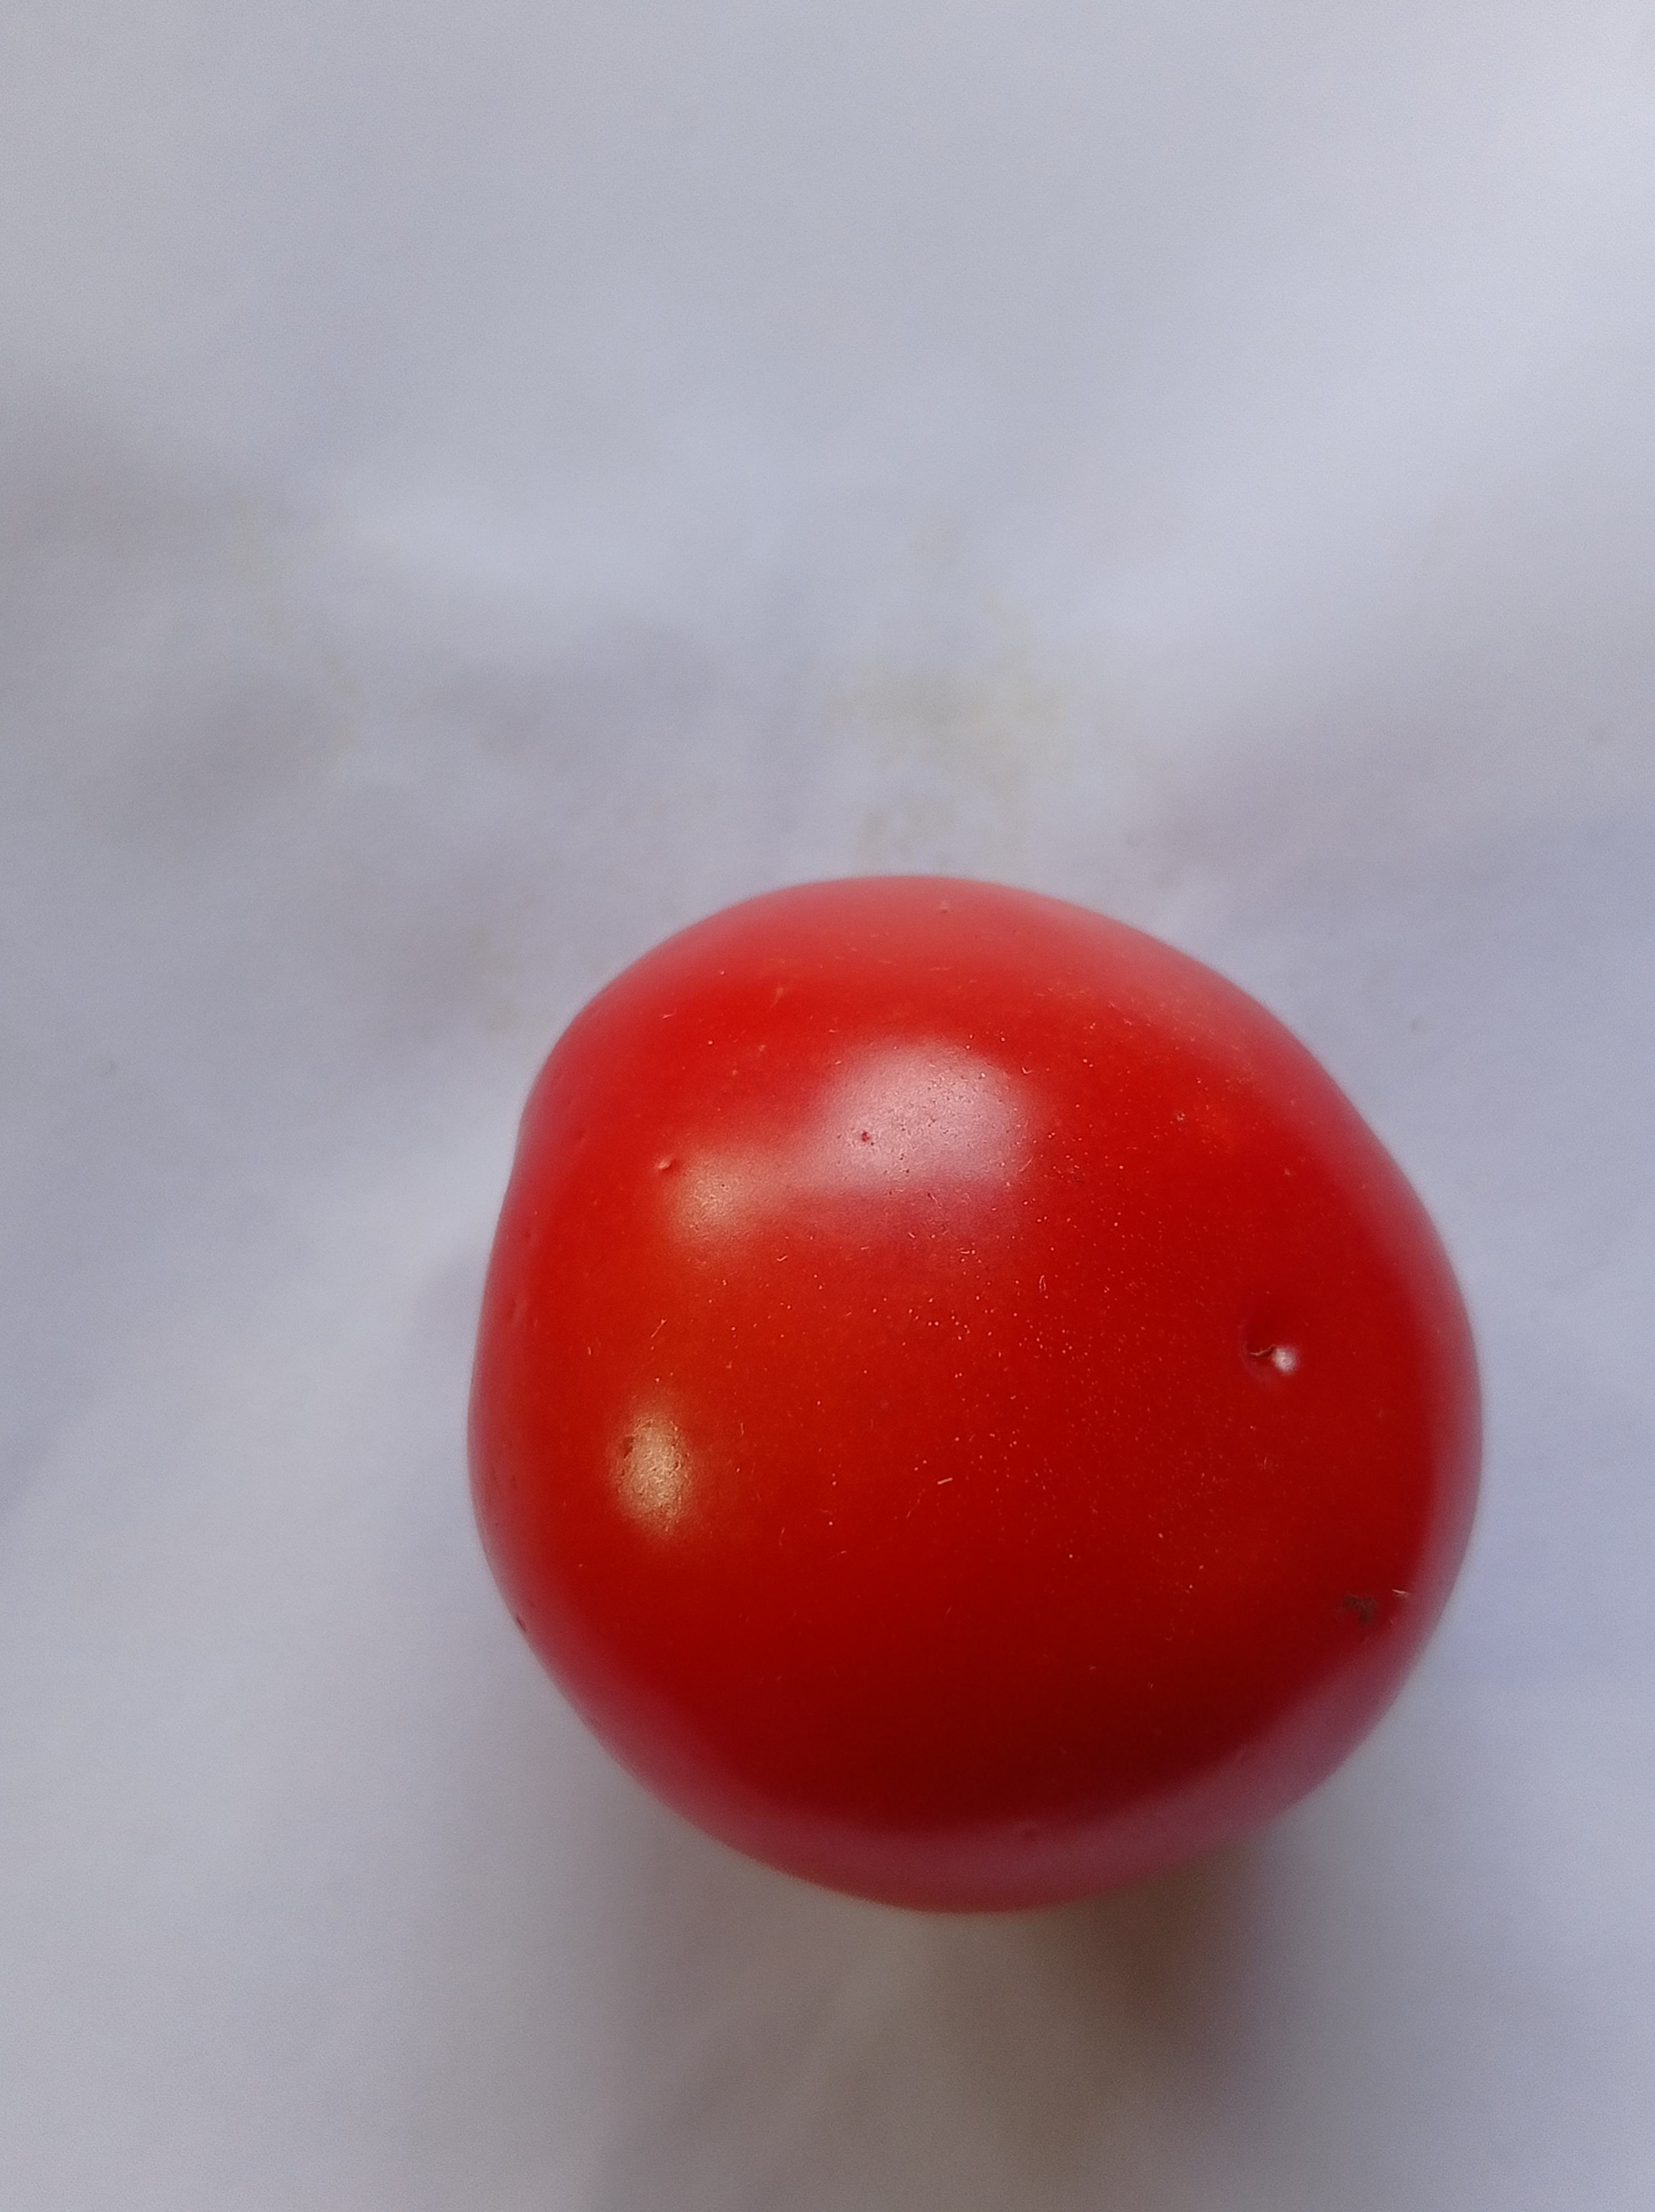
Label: Fresh